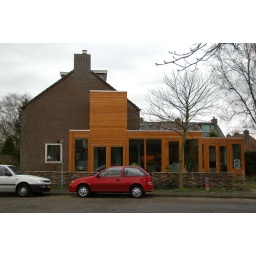
the ugliest house on the street according to robin's mom Liesbeth. it doesn't fit in with the architecture of the neighborhood...